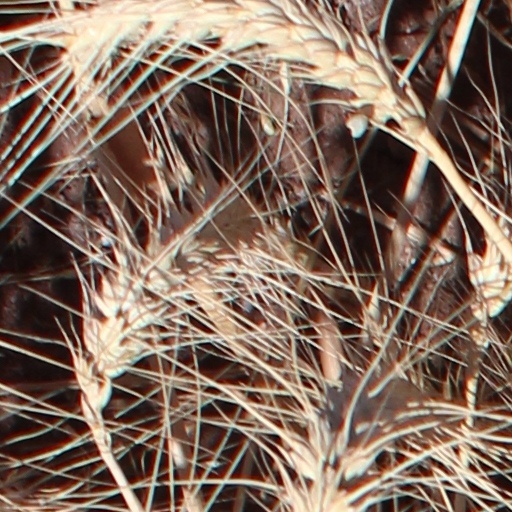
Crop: wheat